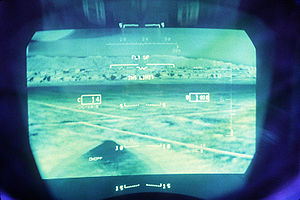
Augmented reality / Definition
LANTIRN IR Head-up display.
Augmented reality er en teknologi, som kombinerer data fra den fysiske verden med virtuelle data, for eksempel ved brug af grafik og lyd. Man får et ekstra lag af information. Den ekstra information vil typisk ikke erstatte virkeligheden, men udvide den på en eller flere måder.